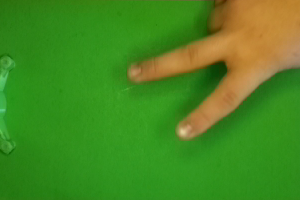
Label: scissors